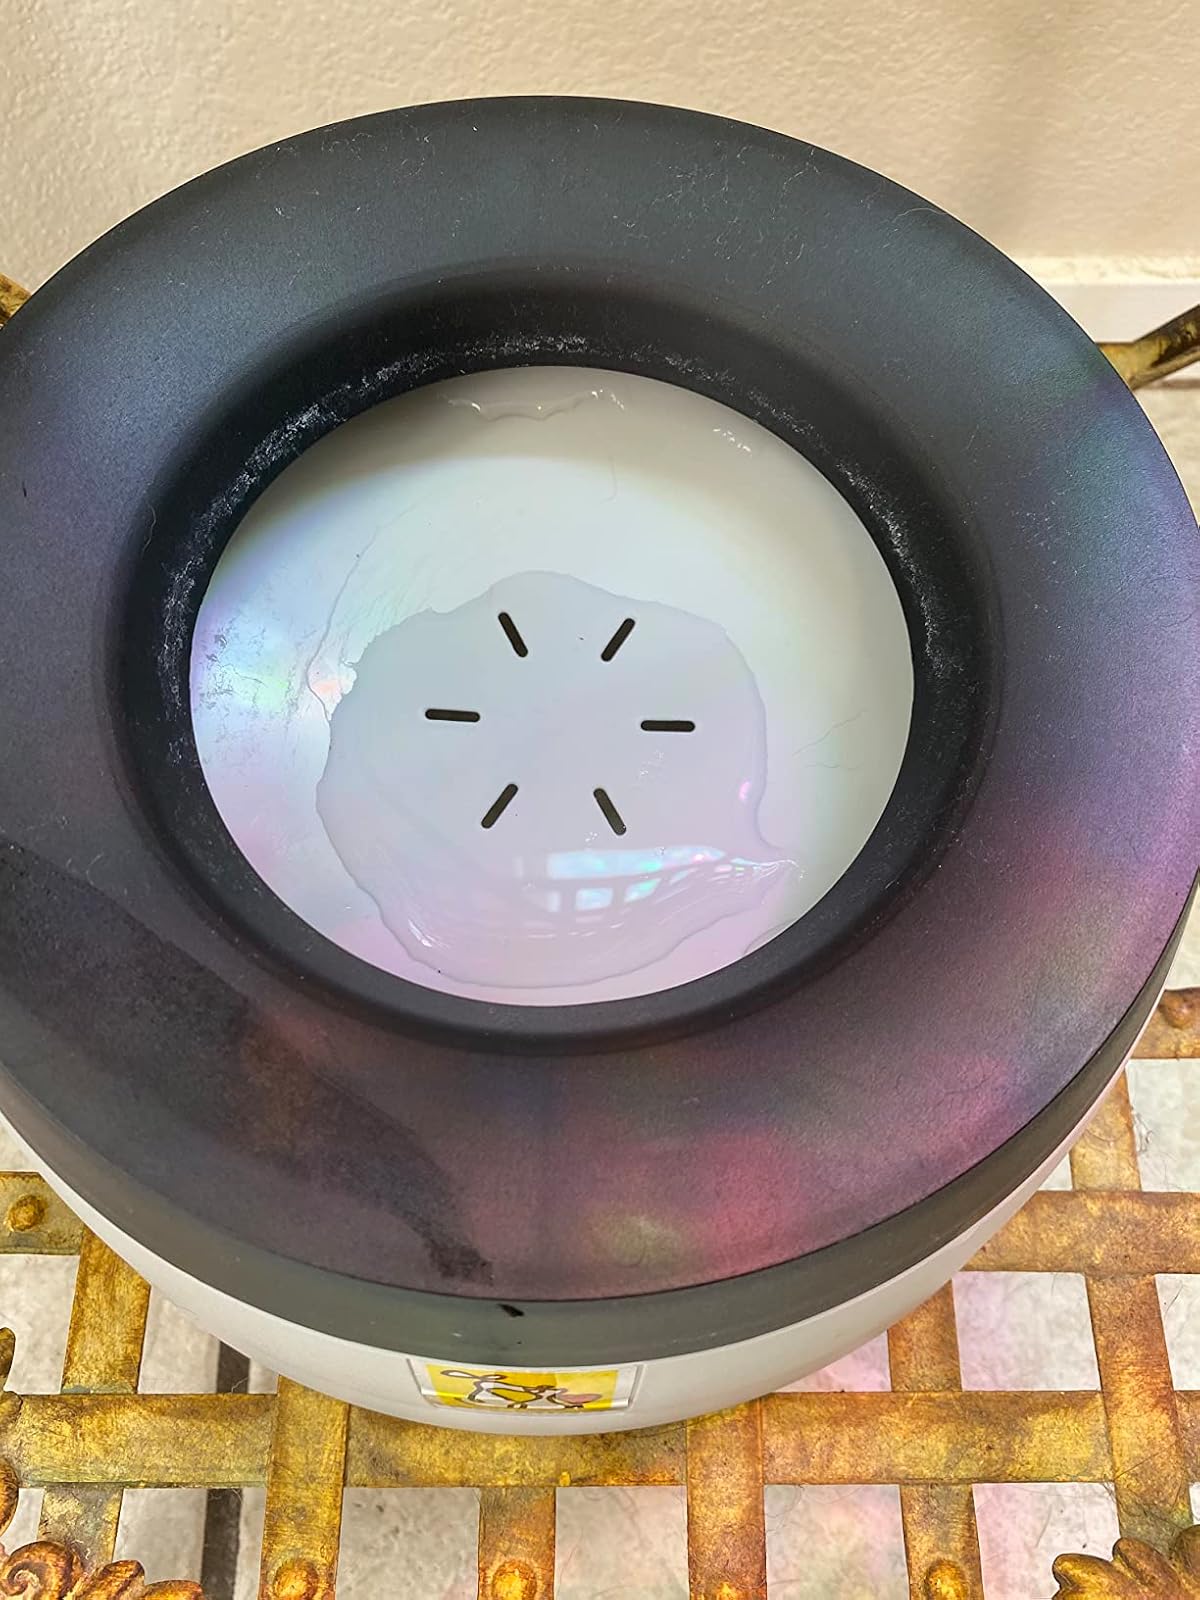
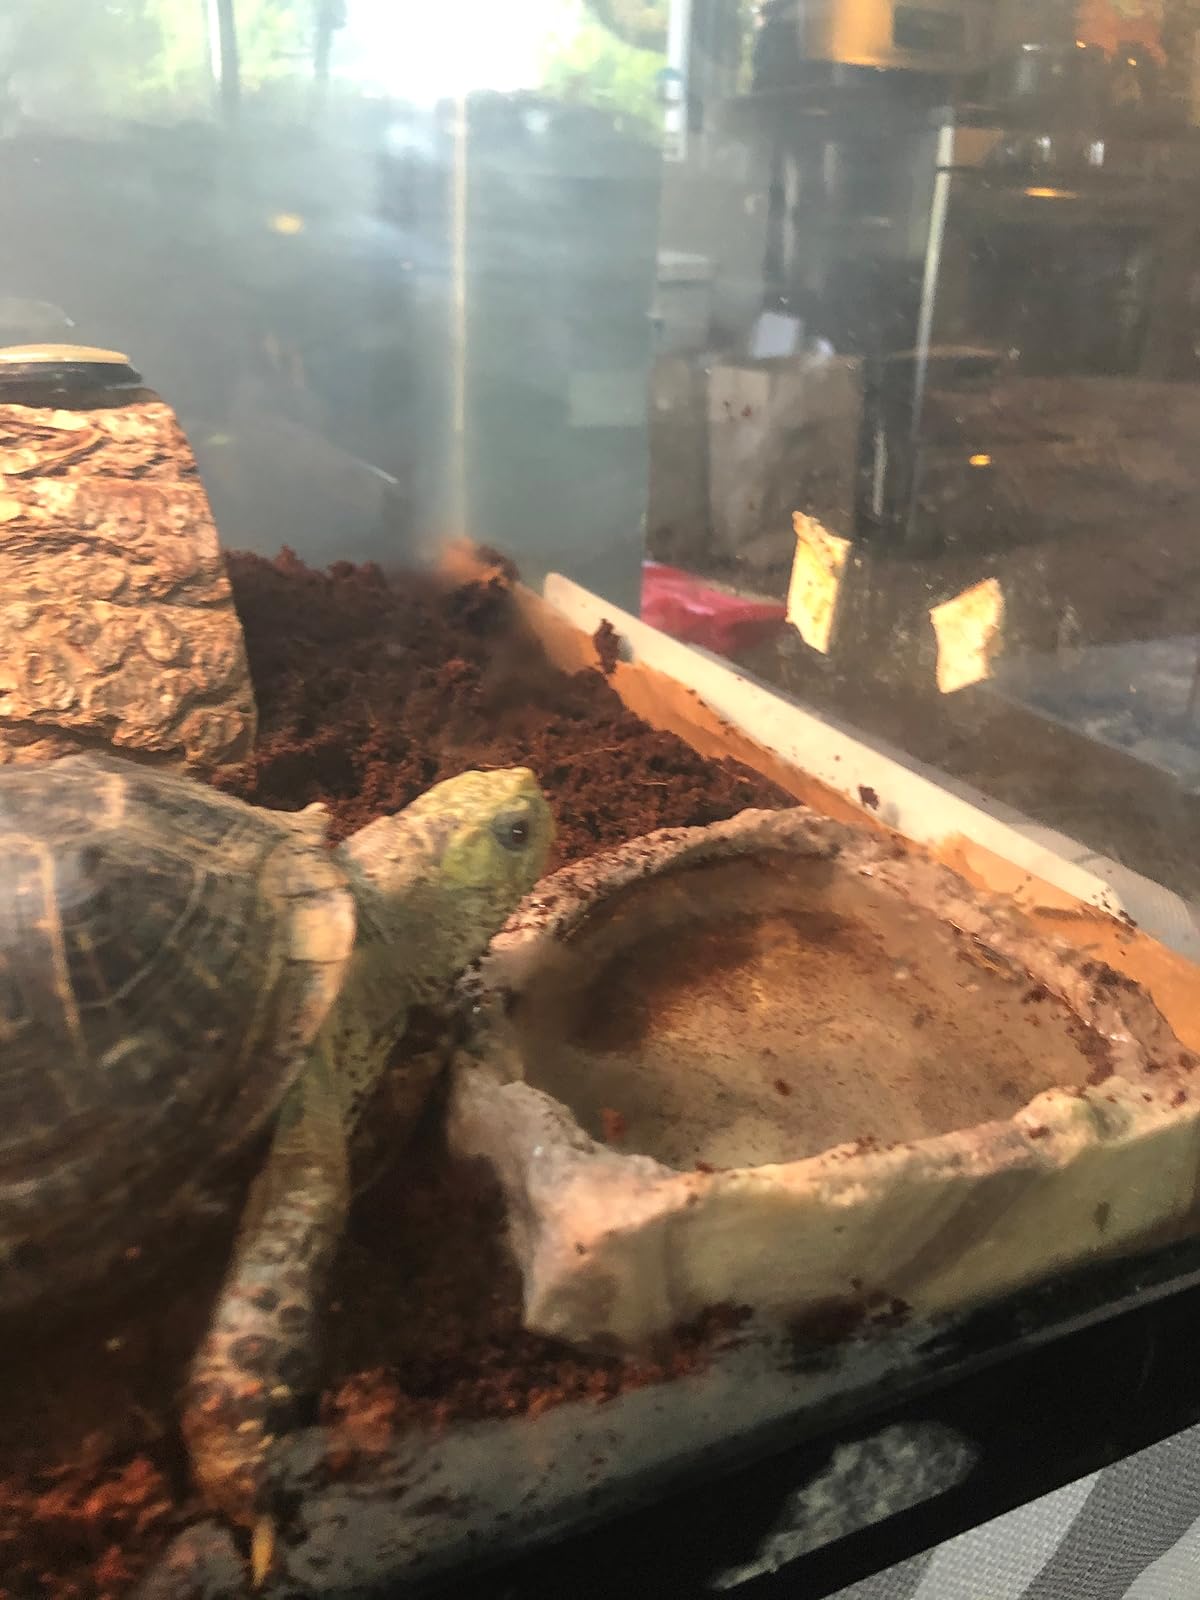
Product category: items_bowl
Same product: no